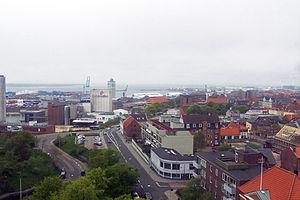
Esbjerg est une ville du Danemark. Elle est située dans le sud-ouest de la péninsule du Jutland et donne sur la mer du Nord.